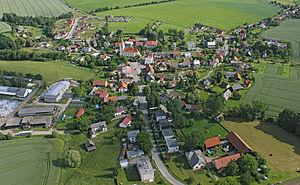
Libošovice est une commune du district de Jičín, dans la région de Hradec Králové, en République tchèque. Sa population s'élevait à 510 habitants en 2017.